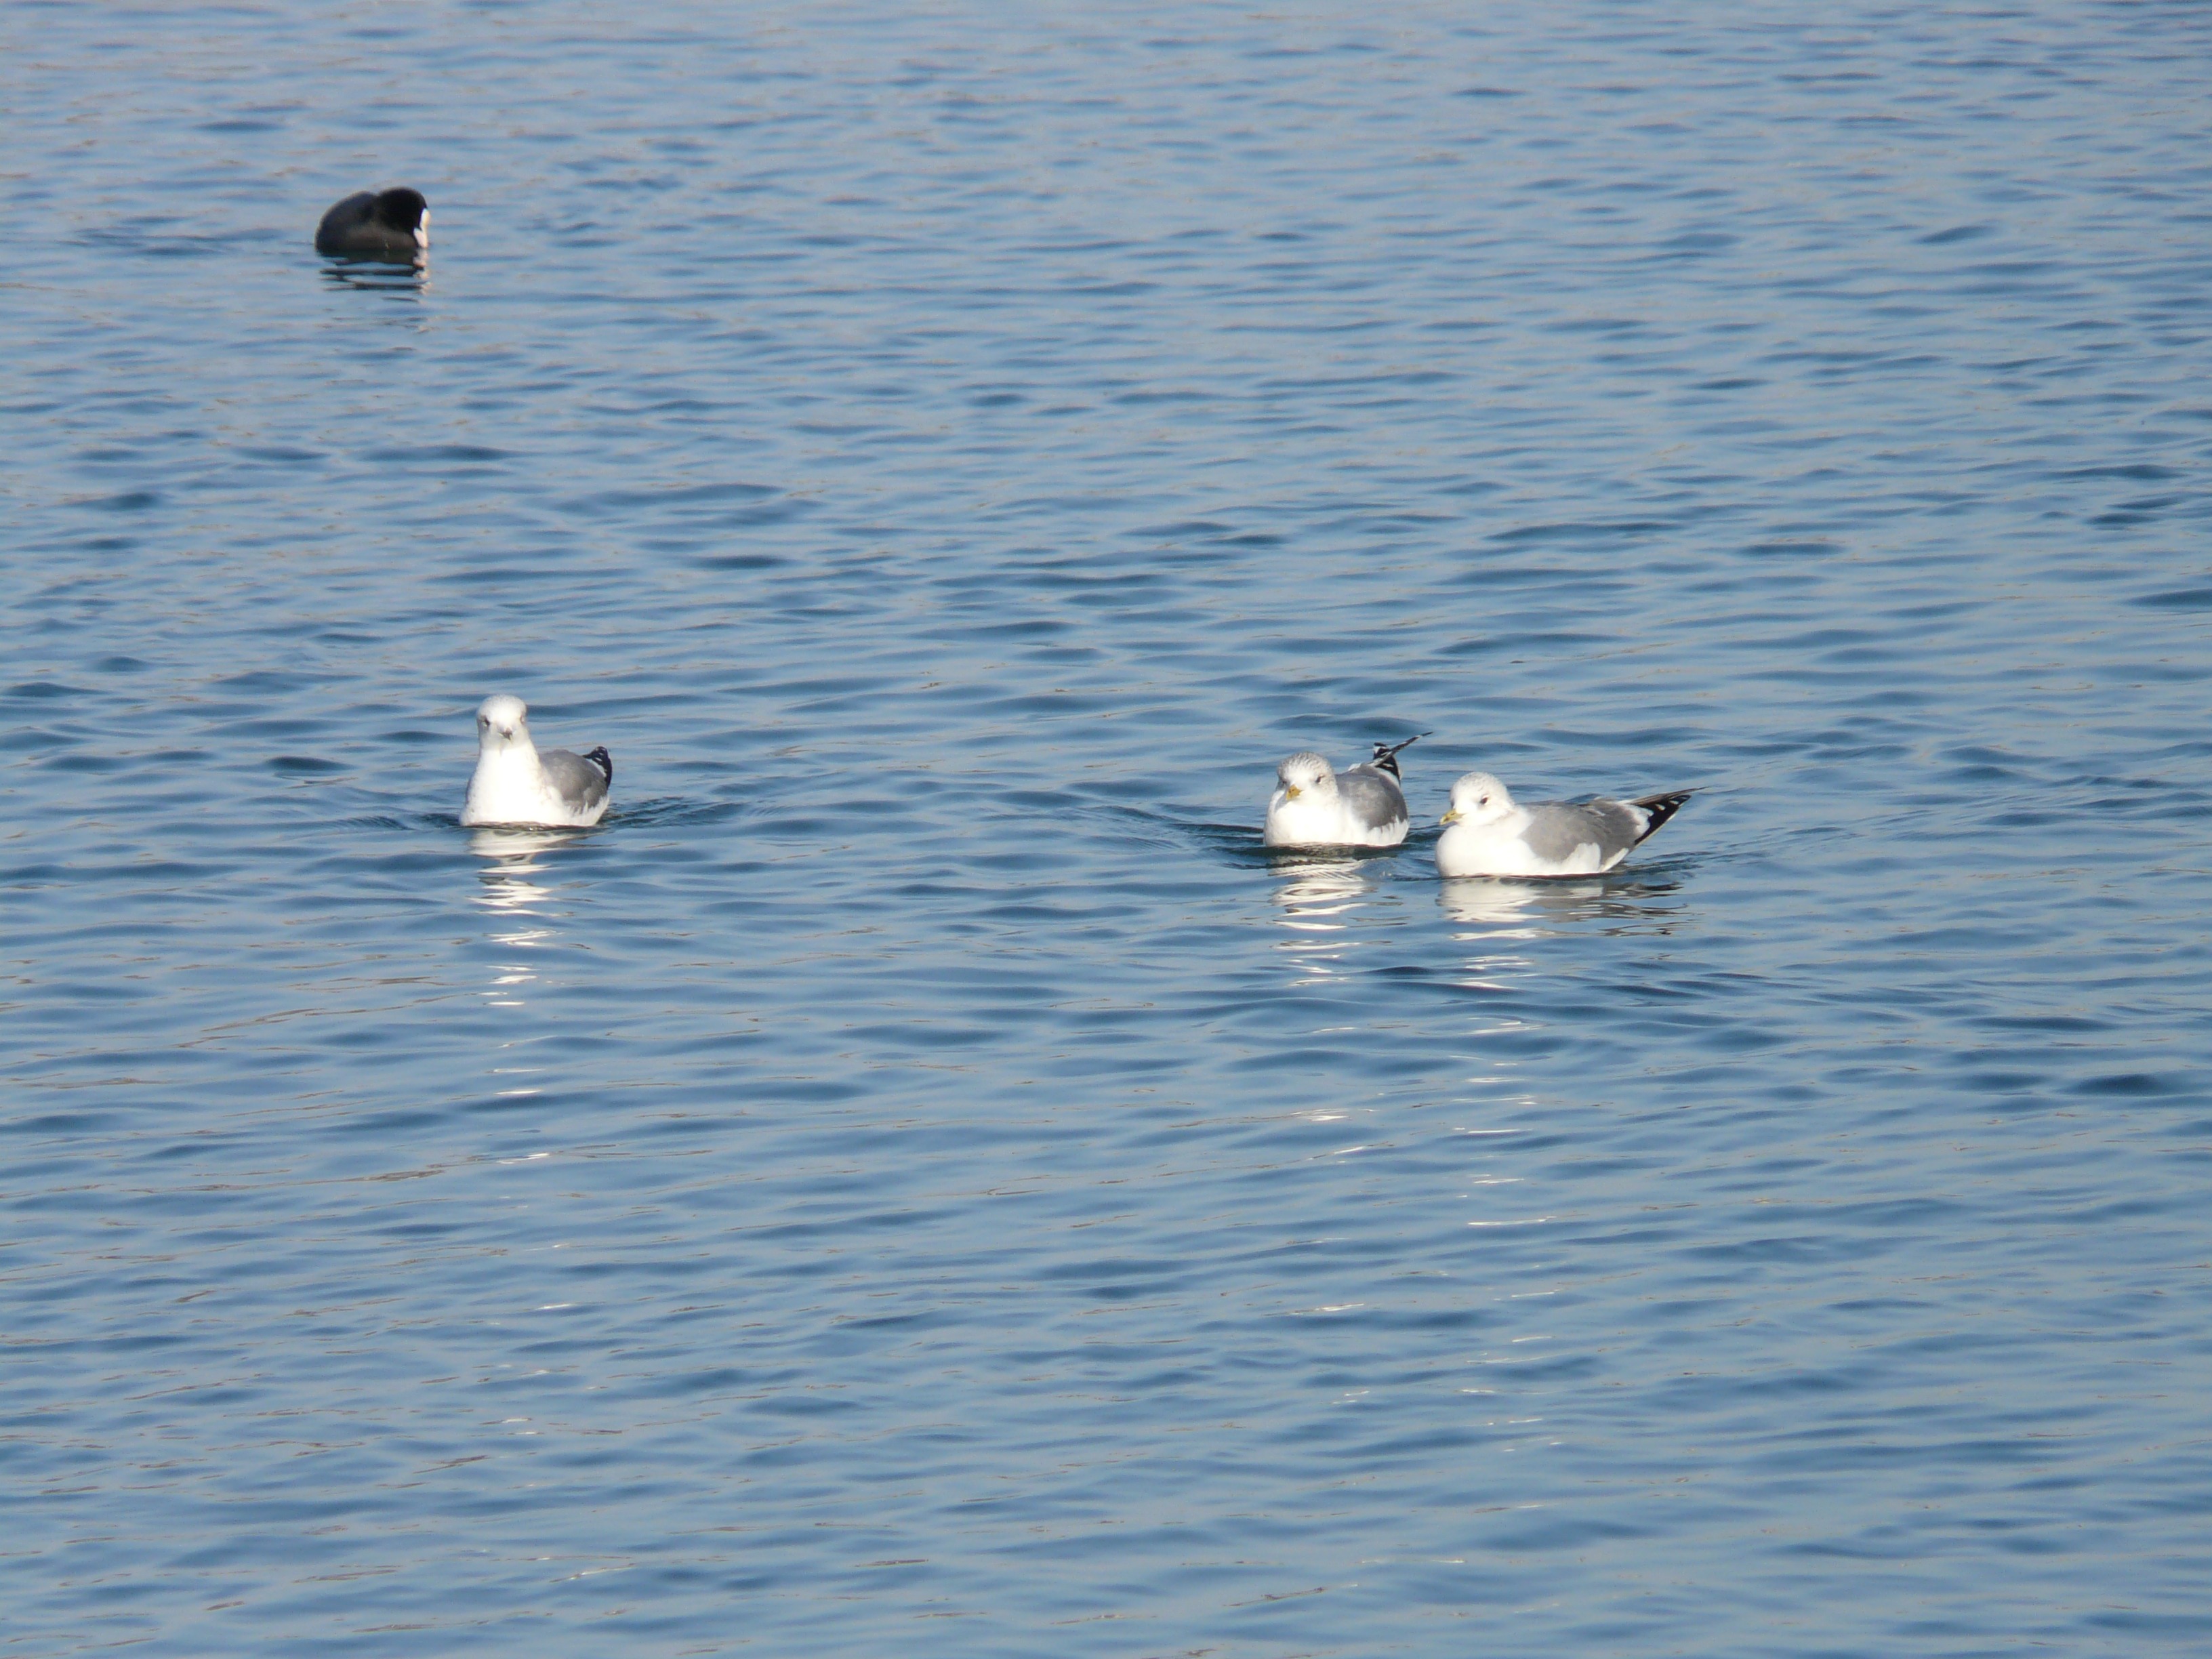
sea, water, bird, lake, seabird, swim, reflection, gull, gulls, duck, vertebrate, waterfowl, coot, water bird, charadriiformes, ducks geese and swans